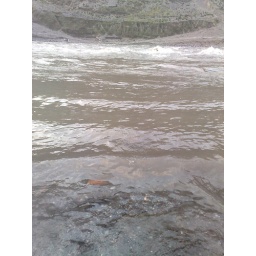
This picture of river neelam was taken by keeping the camera at water level